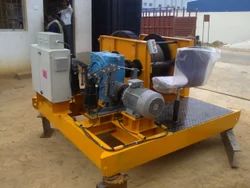
Label: Electric_Power_Winches